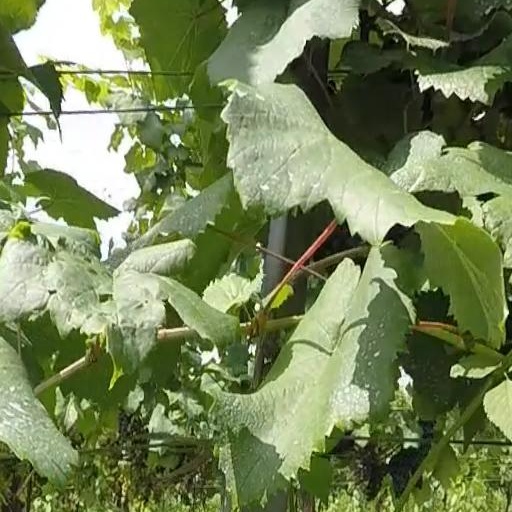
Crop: grape